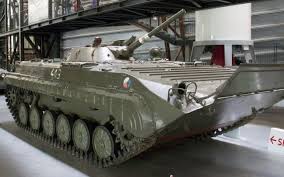
Label: BMP-1